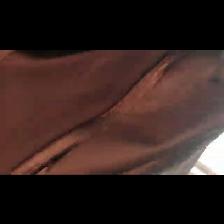
Label: NonHuman